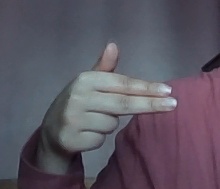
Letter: ghain